Fulía

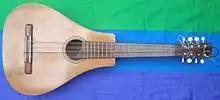
The Bandola oriental is an instrument unique to the Eastern Region and is often used to accompany fulías

The fulía oriental is a version of the fulía common in the states of Sucre and Nueva Esparta in the east of Venezuela, and it is especially prominent in the city of Cumaná and on the island of Margarita. Like the fulía central, the fulía oriental is performed as part of the ceremonies of the vigils of the Cruz de Mayo; however, it differs greatly on just about all musical parameters including instrumentation, rhythm, harmony, melody, and function in the ceremonies. In the east of Venezuela the music in the vigils is not limited to fulías, but instead includes other local styles such as the punto de velorio and the jota cumanesa. This results in the general form of the fulía oriental being more fixed than that of the fulía central.